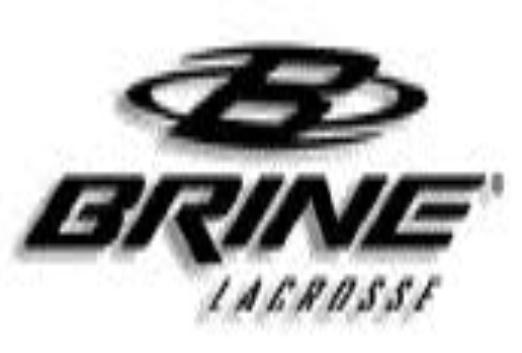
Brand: brine
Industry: Clothes